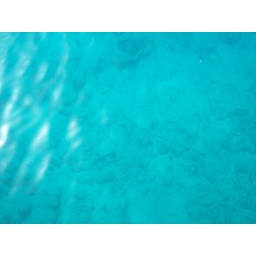
The clear water of the Red Sea in Sharm El Sheikh, Egypt